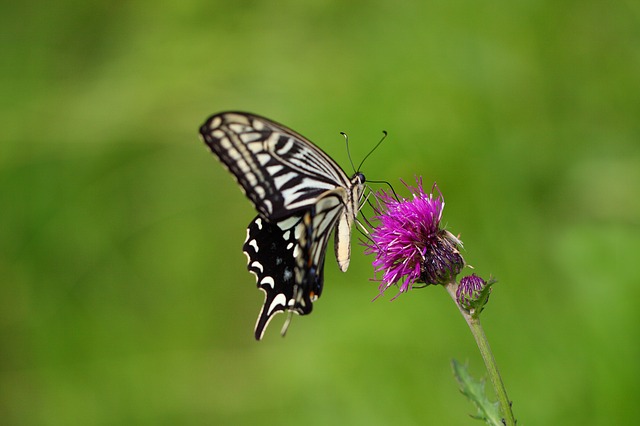
Label: butterfly